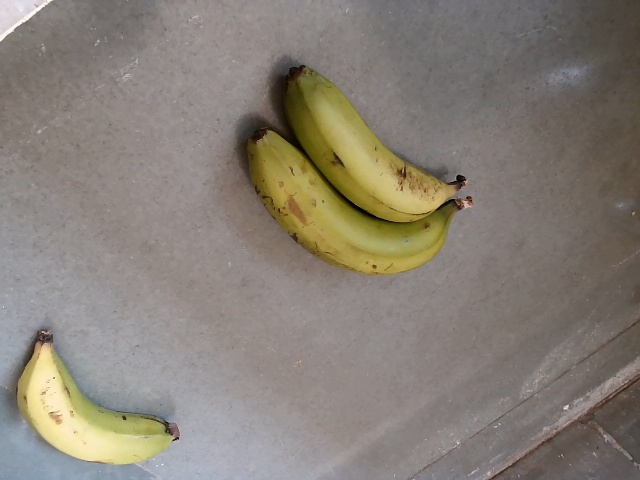
Label: Raw_Banana